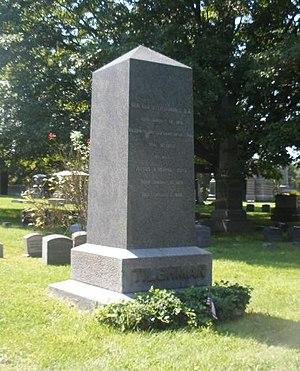
Lloyd Tilghman est un général confédéré pendant la guerre de Sécession.